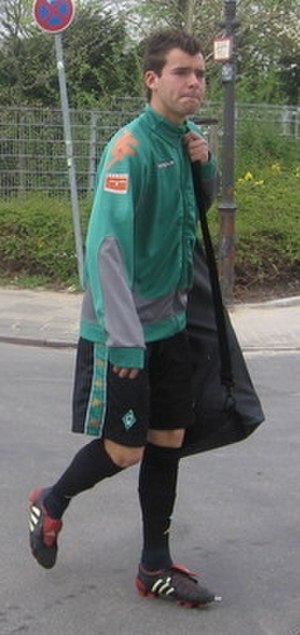
Amaury Bischoff
Amaury Bischoff er en fransk/portugisisk fodboldspiller, der spiller som midtbanespiller i tyske Hansa Rostock. Han har spillet for klubben siden 2017. Tidligere har han optrådt for blandt andet Werder Bremen og engelske Arsenal F.C.